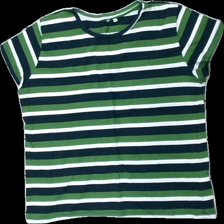
View: front
Type: T-shirt
Category: Ladies
Brand: Missing
Colors: White, Green, Black
Material: 100% cotton
Pattern: Striped
Cut: Regular
Size: M
Season: All
Damage location: middle center
Damage 2 location: top right
Damage 3 location: bottom center
Price range: 50-100
Recommended usage: Reuse
Description: randig t-shirt